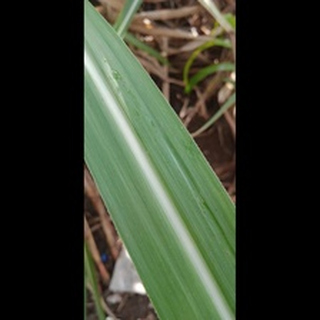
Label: healthy_sugarcane